Animal models of Parkinson's disease

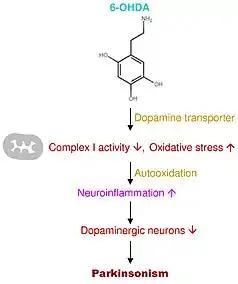
Figure 3. Mechanism of action of 6-OHDA

6-Hydroxydopamine, better known as 6-OHDA, is a widely used neurotoxin in PD models. It is structurally similar to dopamine, only differentiating by an additional hydroxyl group in the 6-OHDA structure (Figure 1 & Figure 2). Through scientific studies, this neurotoxin has been used in rodents (rats and mice), guinea pigs, cats, dogs, and monkeys. 6-OHDA does not cross the blood-brain-barrier (BBB) making the chemical more selective for dopaminergic neurons. This model requires injecting the 6-OHDA directly into the nigrostriatal pathway, targeting the dopamine transporter (DAT).This can be performed through stereotaxic injections (both unilateral and bilateral are experimentally permissible) and will eventually cause loss of dopamine neurons in the SNpc and loss of dopamine terminals in the striatum since the nigrostriatal pathway is being affected. The neurotoxin can be injected has been shown to be injected into the striatum and the substantia nigra. However, injections into the SNpc is estimated to degrade about 60% of tyrosine hydroxylase (TH+) neurons as well as loss of TH positive terminals in the striatum. A limitation to using 6-OHDA is that the potency of the neurotoxin causes rapid apoptosis, which makes it difficult to study Parkinson's disease progression.